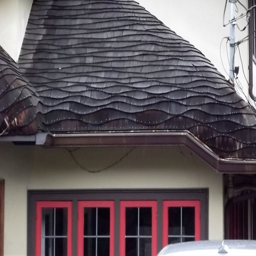
mimic of an old home